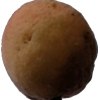
Label: peach